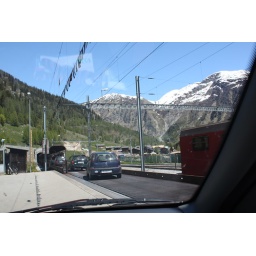
car in train in tunnel (5)